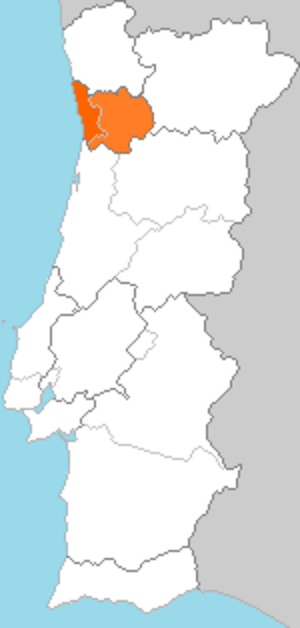
Douro Litoral est une ancienne province du Portugal, précédemment créée par une réforme administrative de 1936. Elle n'est plus officielle depuis la Constitution portugaise de 1976.